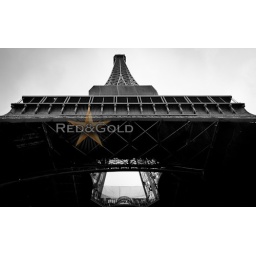
Eiffel Tower Paris France from below - exagerated perspective black and white